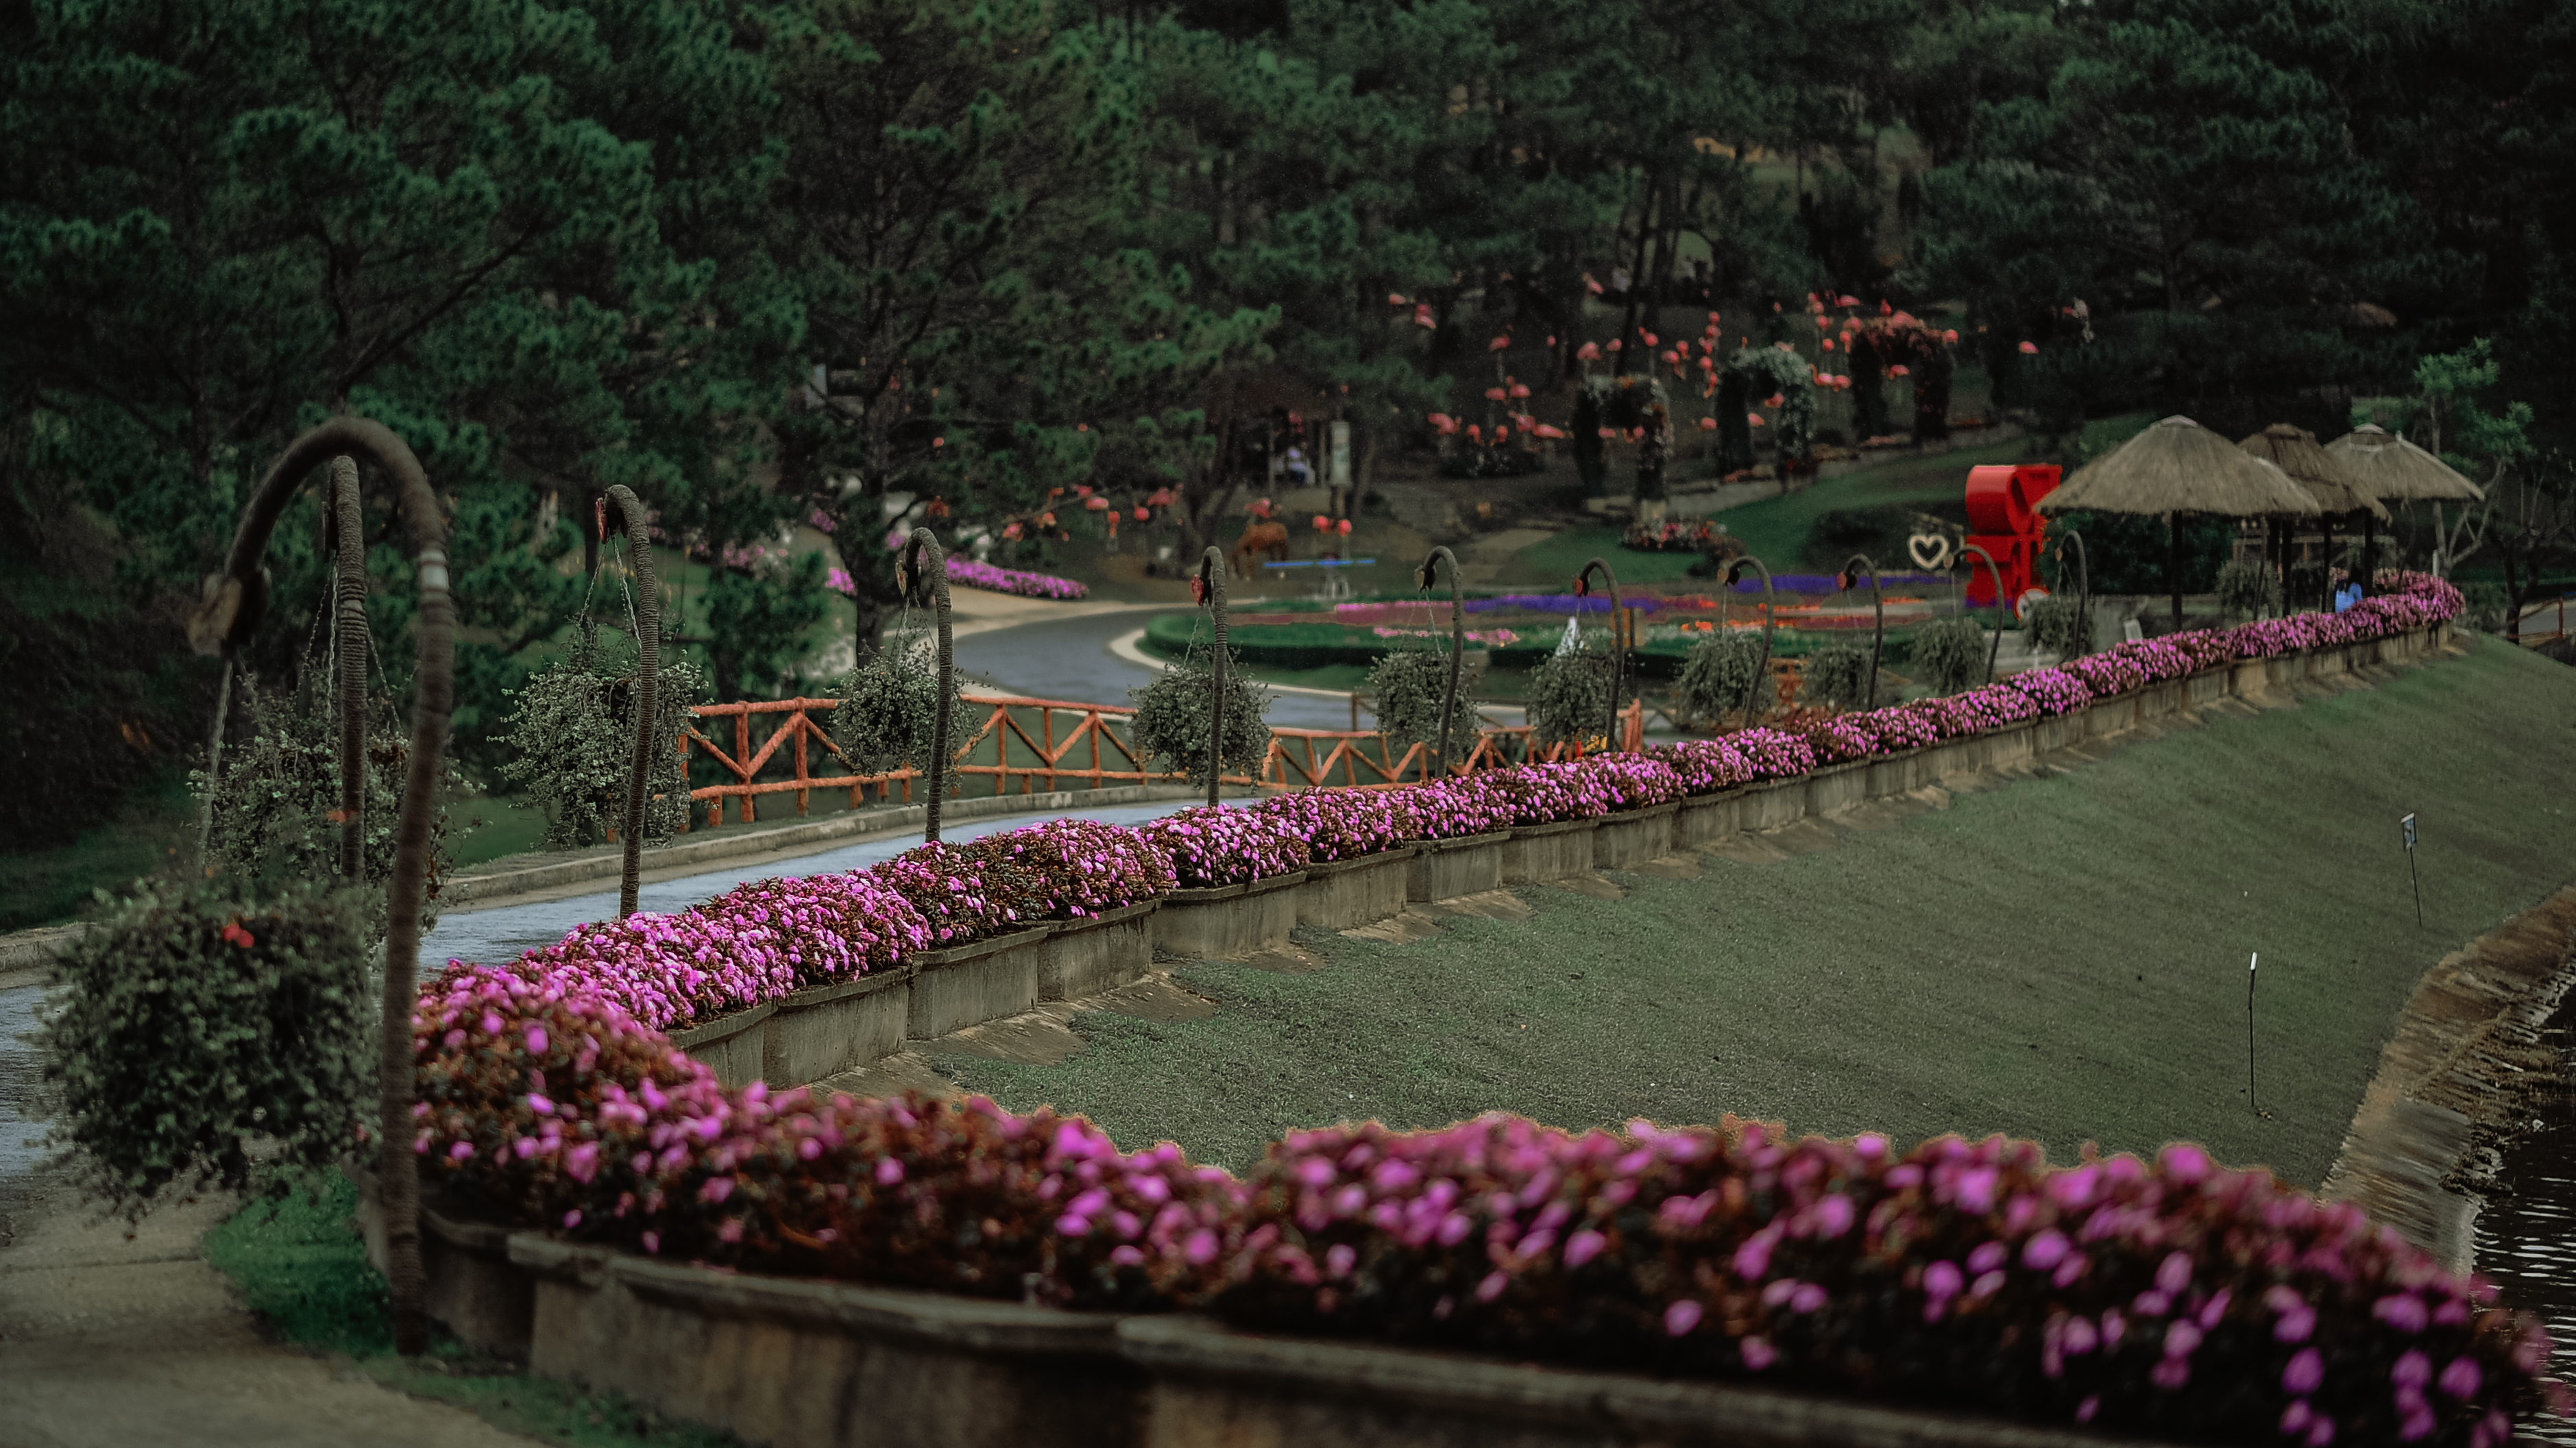
landscape, flower, nature, plant, flora, botanical garden, garden, flowering plant, park, tree, recreation, leisure, grass, shrub, landscaping, plantation